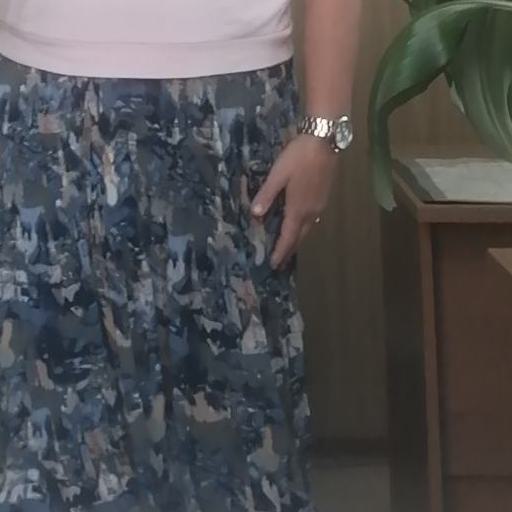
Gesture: no_gesture